All Stars Supergroup

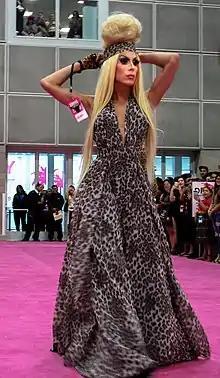
Alaska Thunderfuck ("pictured in 2019") wins the competition.

On the main stage, RuPaul welcomes fellow judges Visage, Carson Kressley, Ross Mathews, and Todrick Hall. The contestants perform "Read U Wrote U". The runway category is "All Star Glam-o-Rama". The contestants present their final looks and receive final critiques from the judges. RuPaul asks the contestants to say why they should be declared the winner and not their competitors. The judges excuse the contestants from the stage and deliberate. Roxxxy Andrews is eliminated, leaving Alaska, Detox, and Katya as the top three contestants of the season. They lip-sync to "If I Were Your Woman" (1970) by Gladys Knight & the Pips. Alaska wins the competition.